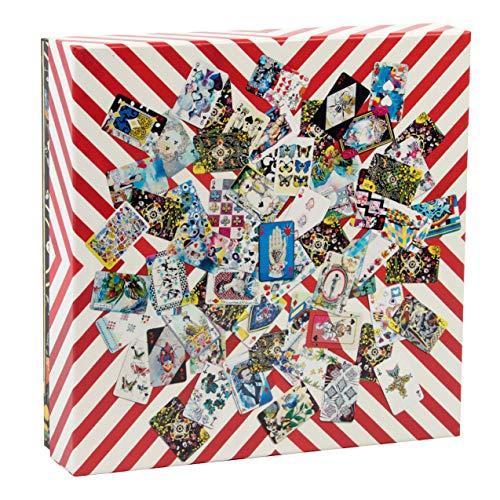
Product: Christian Lacroix Maison De Jeu 250 Piece 2 Sided Puzzle
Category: Toys & Games | Puzzles | Jigsaw Puzzles
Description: Pieces: 250.
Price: $19.88
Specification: ProductDimensions:9x2.4x9inches|ItemWeight:1.5pounds|ShippingWeight:1.5pounds(Viewshippingratesandpolicies)|ASIN:0735354715|Manufacturerrecommendedage:13yearsandup